Concrete poetry

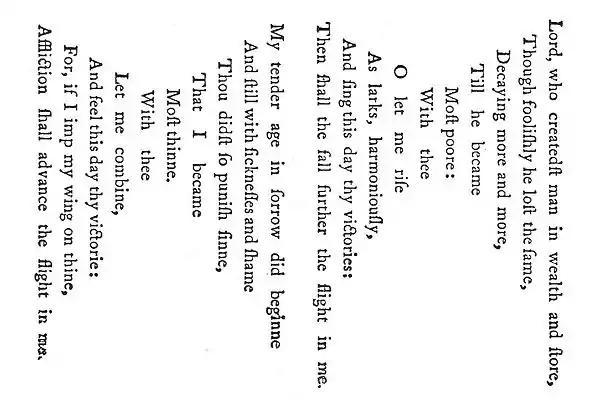
George Herbert's "Easter Wings" (1633), printed sideways on facing pages so that the lines would call to mind angels flying with outstretched wings

Early religious examples of shaped poems in English include "Easter Wings" and "The Altar" in George Herbert's "The Temple" (1633) and Robert Herrick's "This crosstree here", which is set in the shape of a cross, from his "Noble Numbers" (1647). Secular examples include poems on the subject of drinking in the shape of wine flagons by Rabelais and Charles-François Panard (1750), supplemented by the elaborate goblet of Quirinus Moscherosch (1660), the playful "A Toast" (Zdravljica, 1844) by France Prešeren, with stanzas in the shape of wine-glasses, and "The Mouse's Tale", a shaped poem published in 1865 by Lewis Carroll.